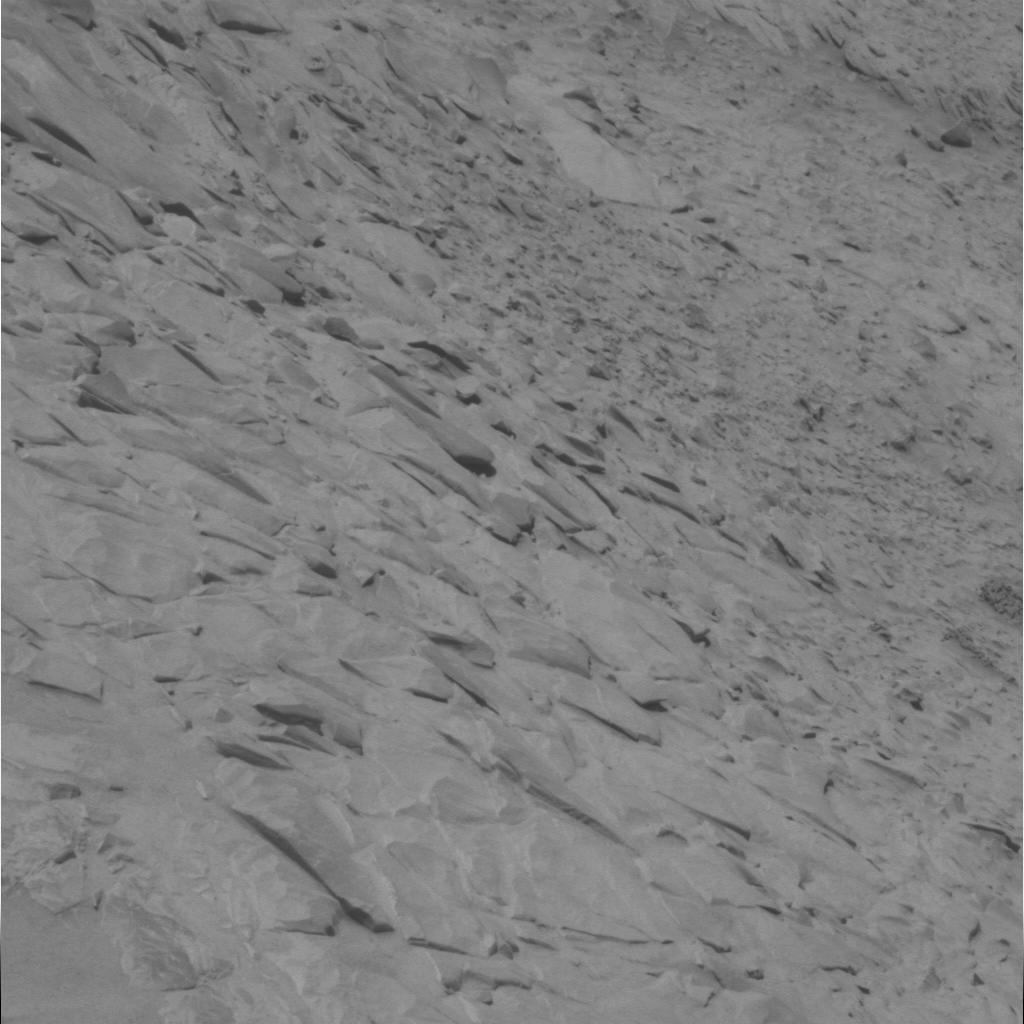
Surface features visible: Rock Outcrops, Clasts, Rock (Linear Features), Soil, Nearby Surface